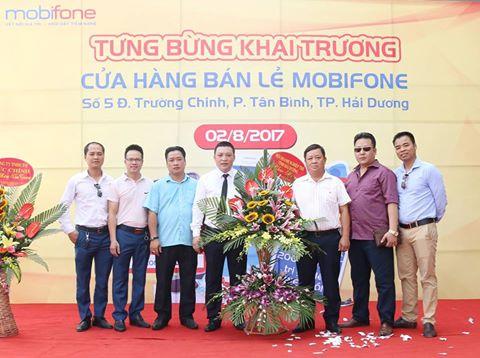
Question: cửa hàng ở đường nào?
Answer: đường trường chinh